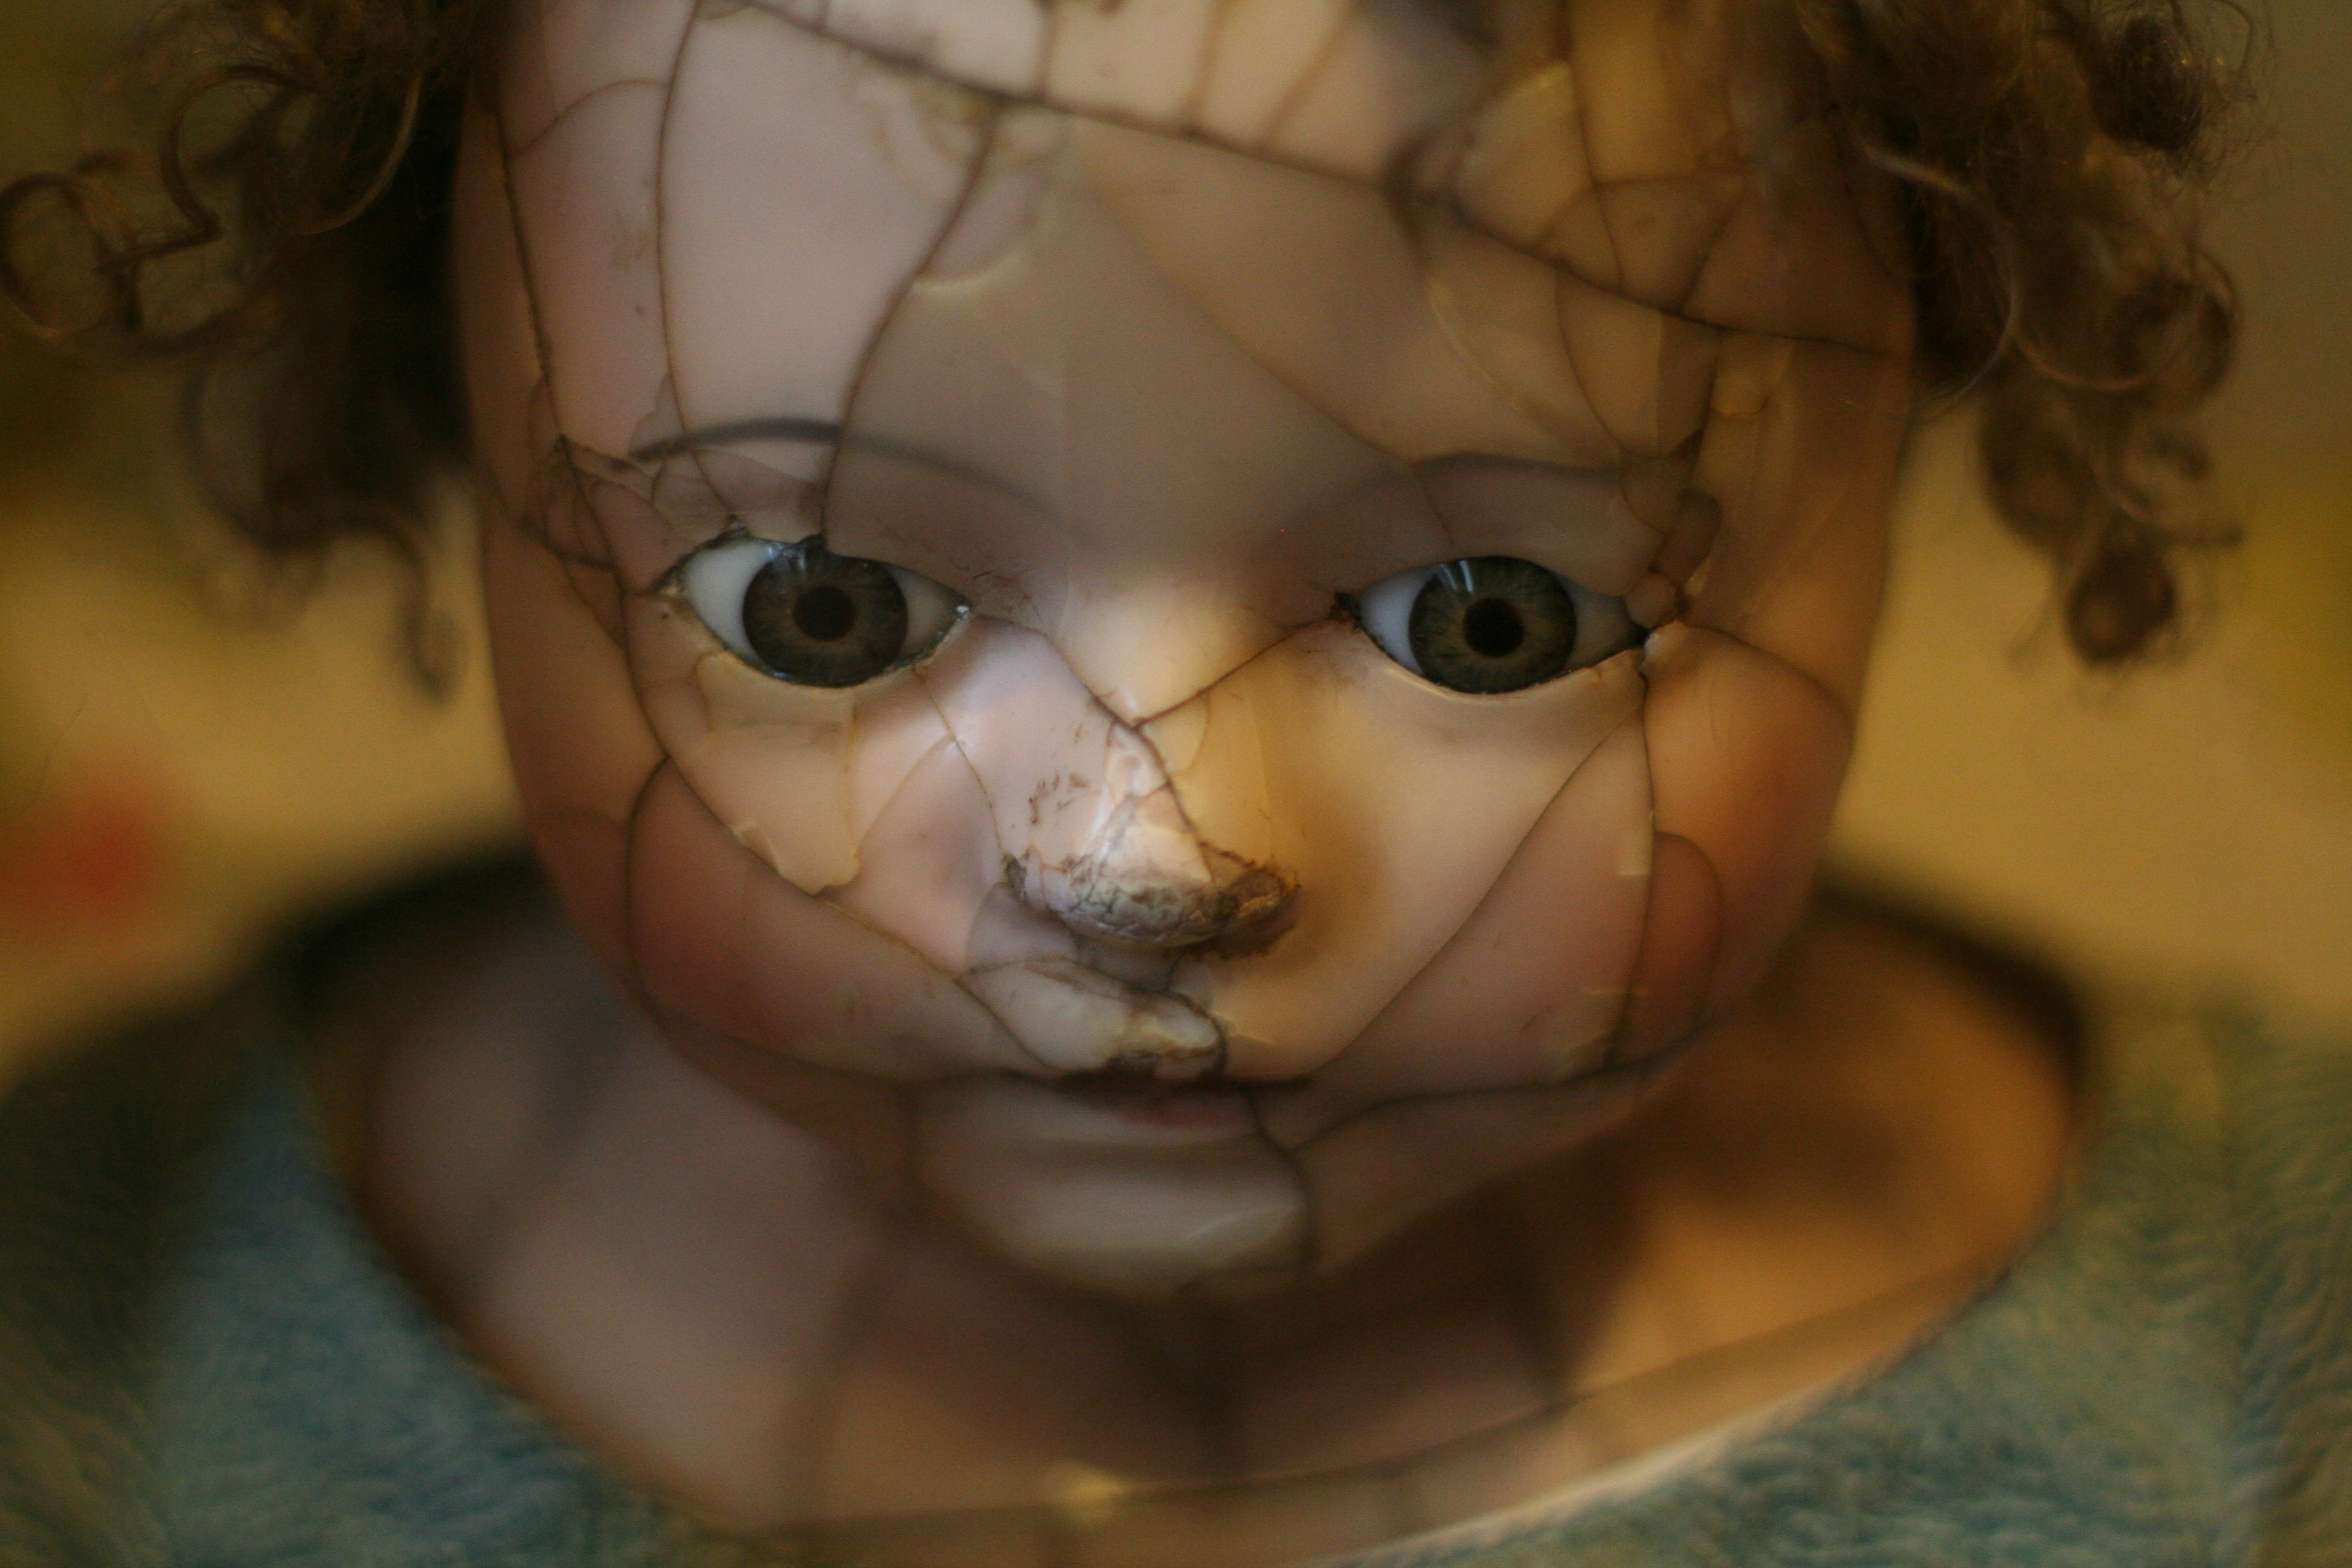
blur, girl, old, portrait, macro, broken, child, toy, mouth, close up, face, doll, nose, scary, infant, eye, glasses, head, skin, shattered, organ, blurry, cracks, sweetness, vision care